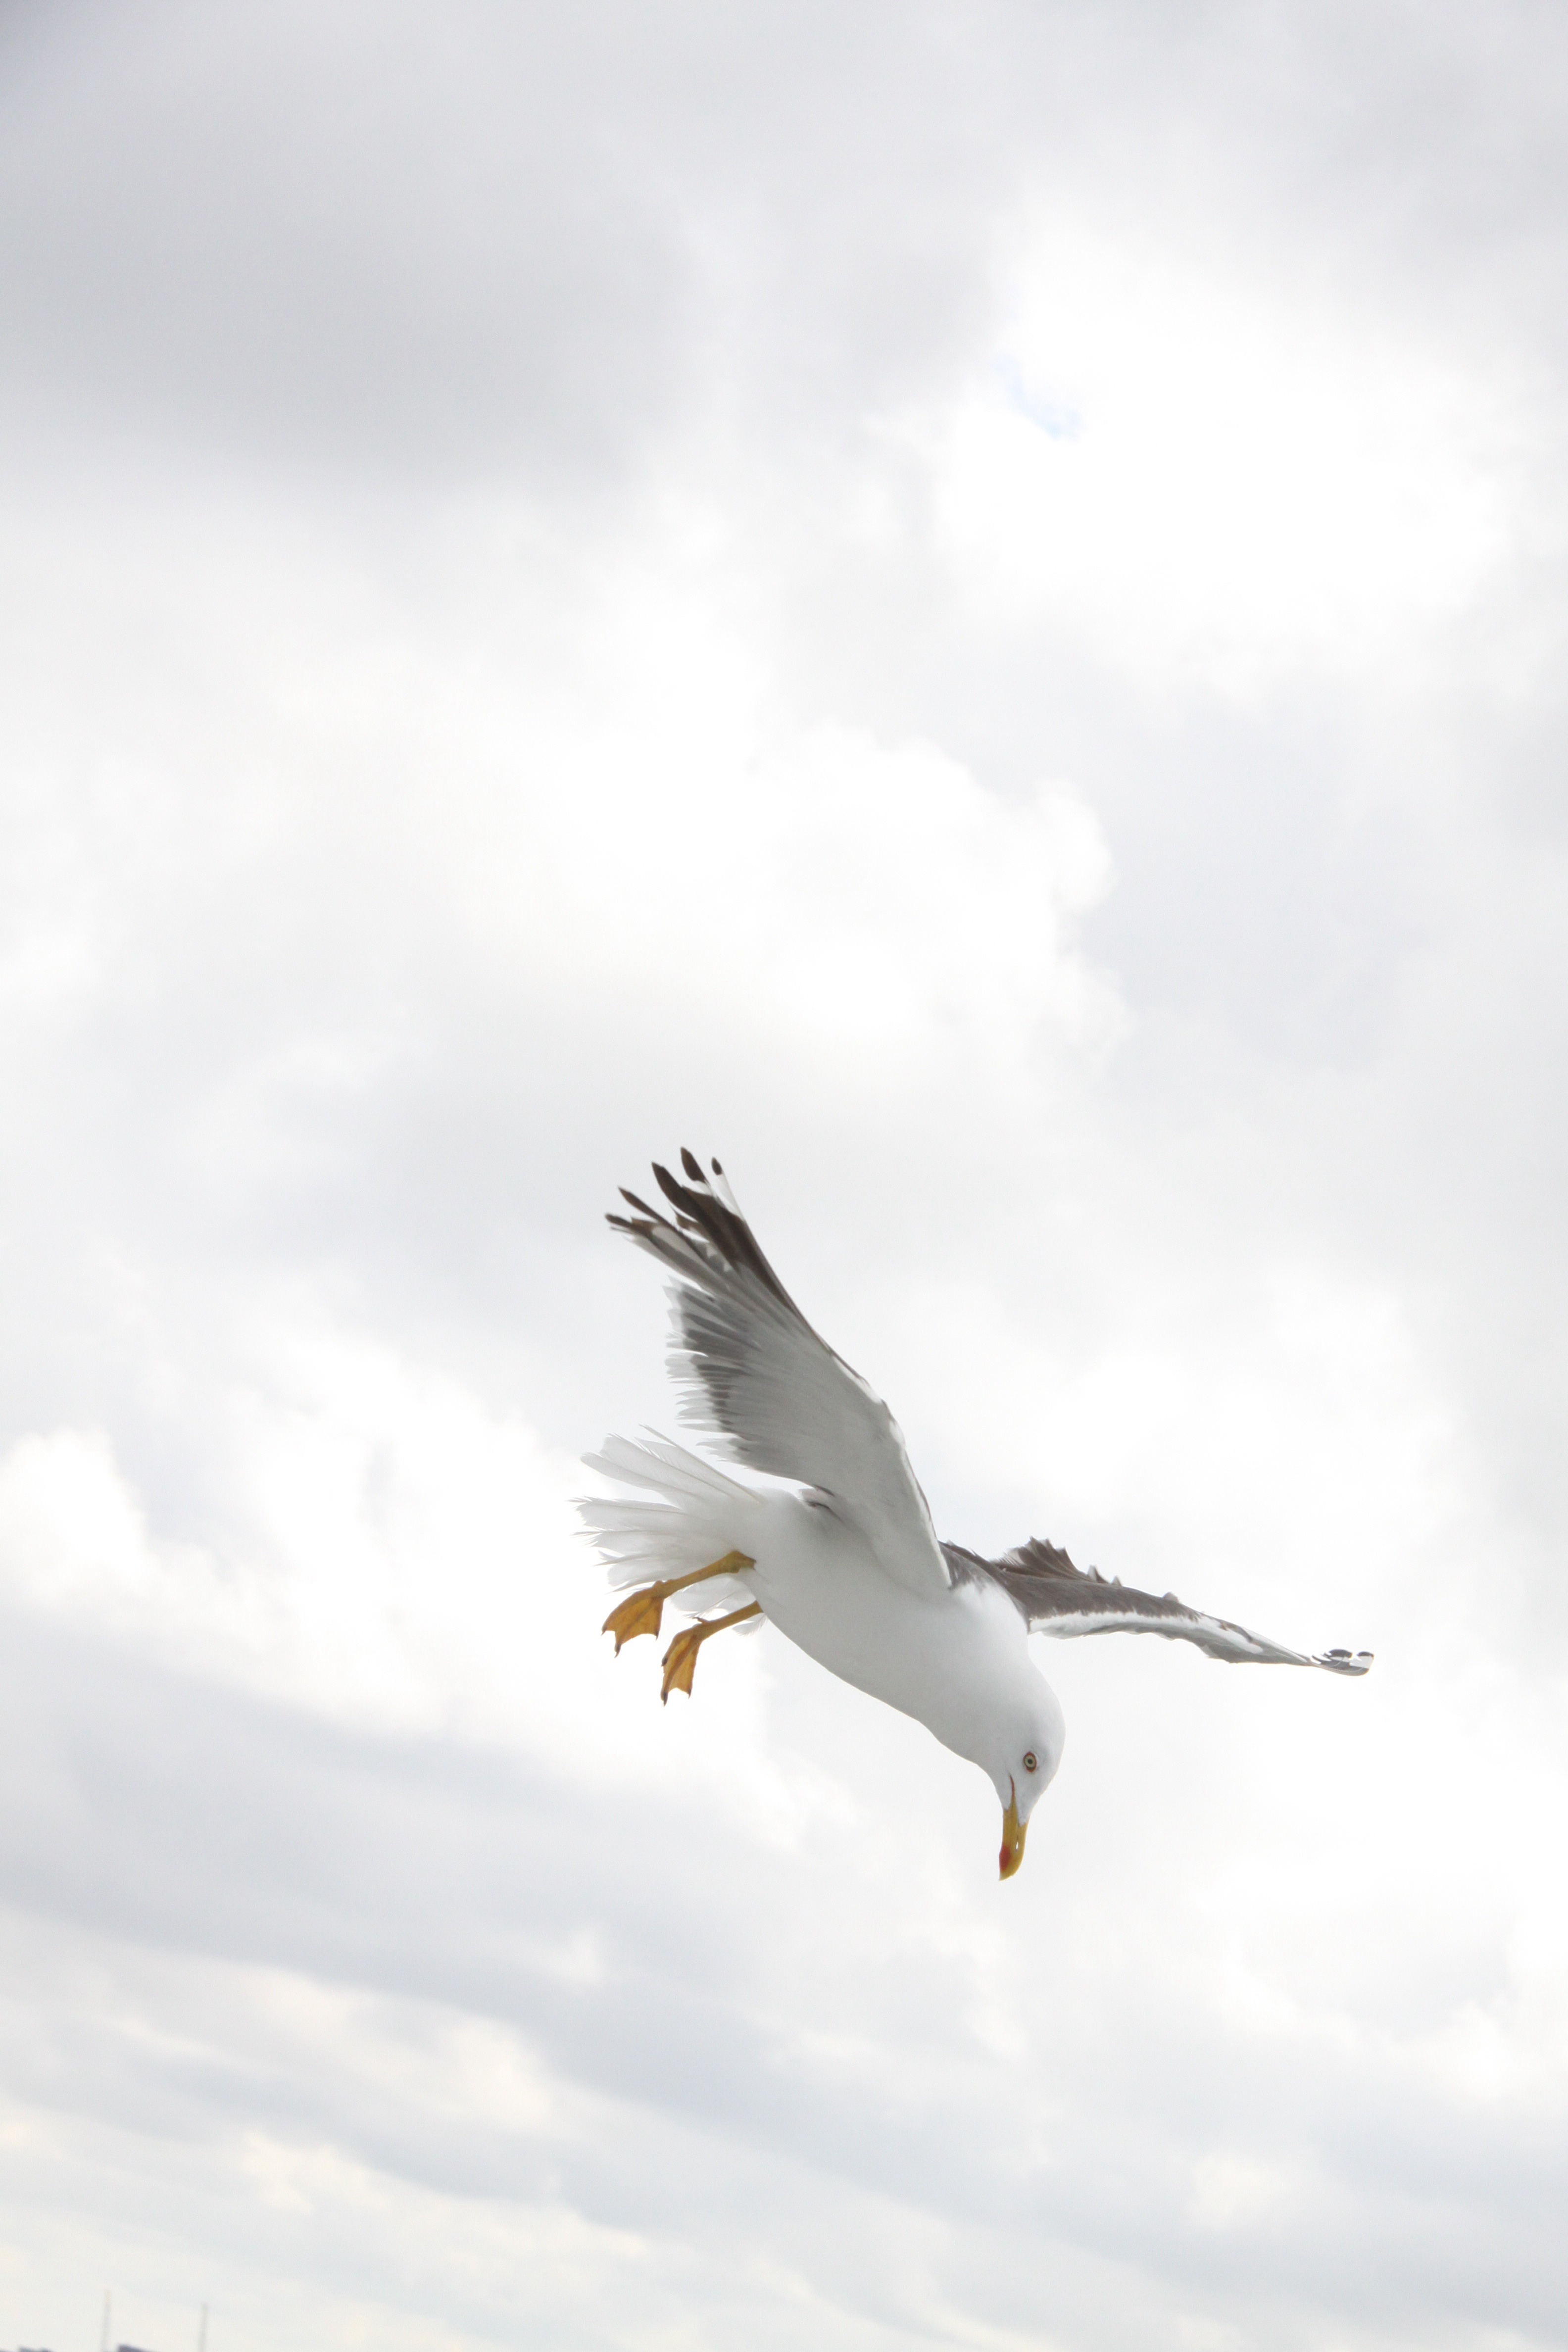
nature, bird, wing, seabird, fly, seagull, gull, flight, airliner, wings, vertebrate, charadriiformes, atmosphere of earth